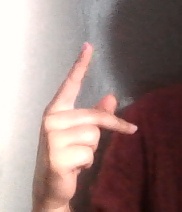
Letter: dha